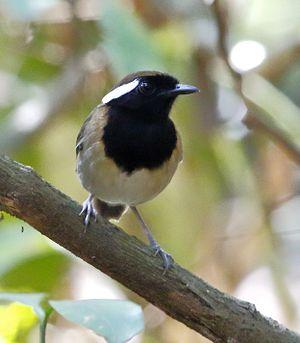
Le Conopophage à oreilles blanches est une espèce d’oiseaux de la famille des Conopophagidae.